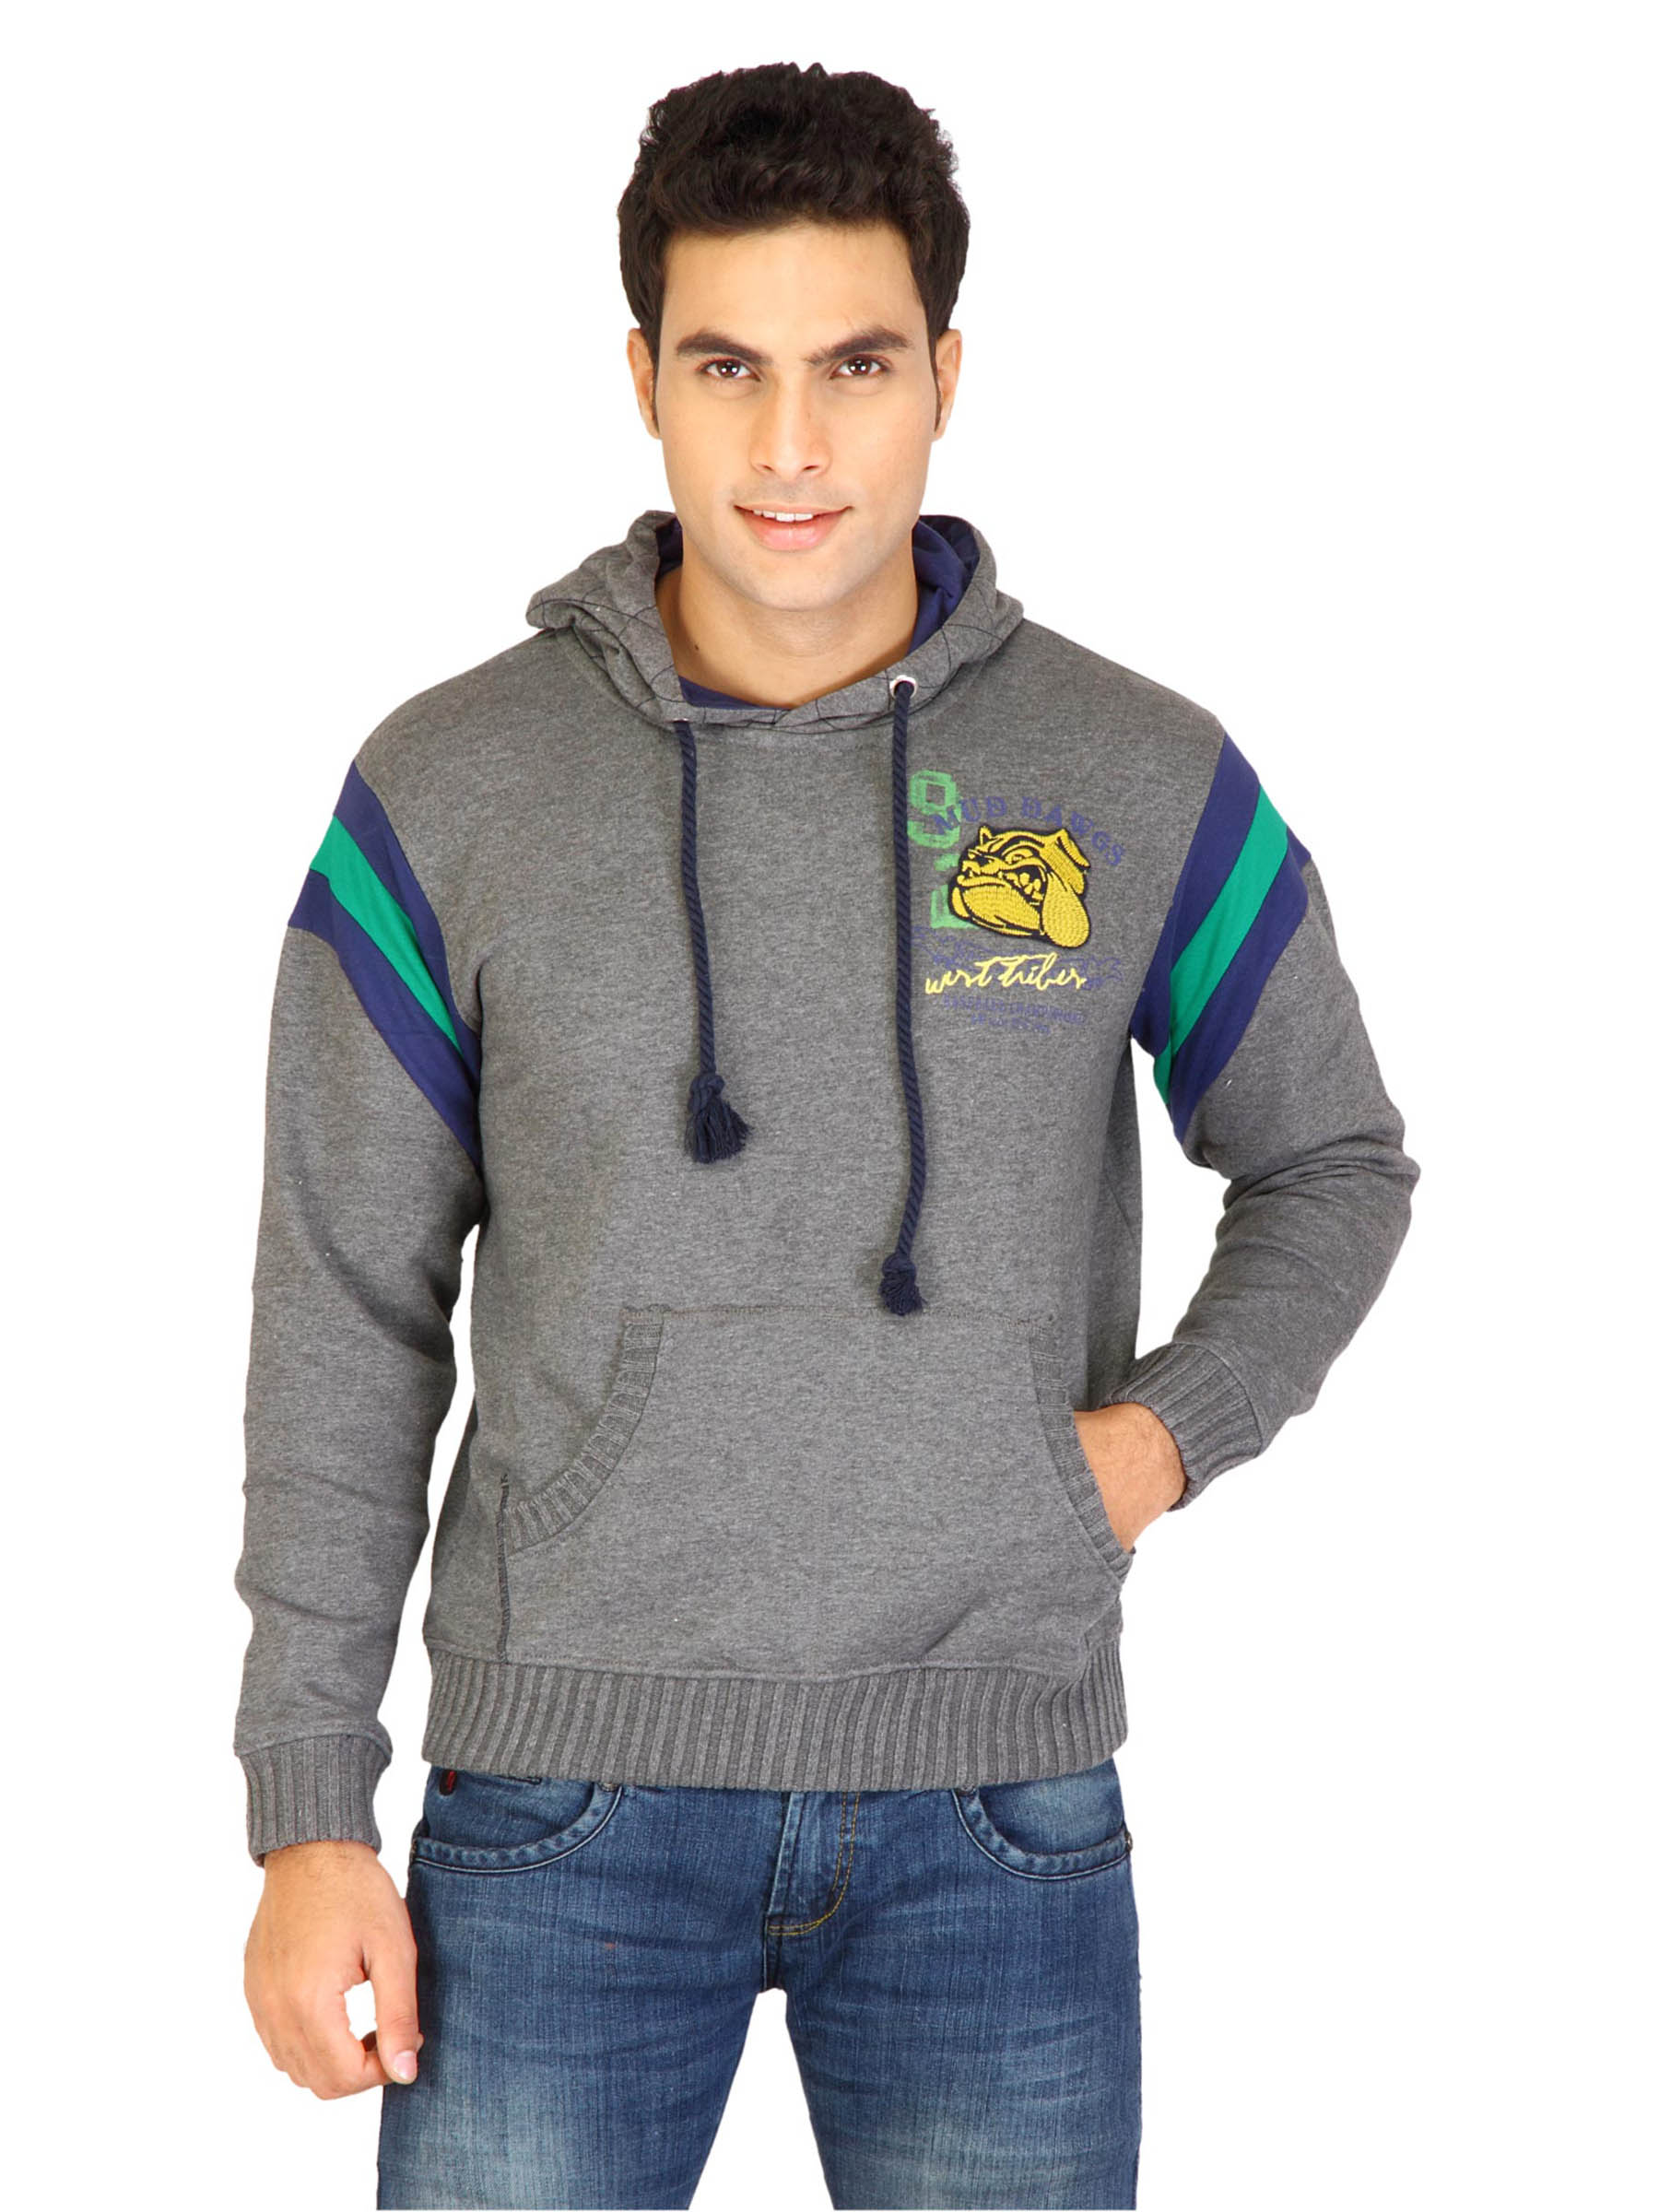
Spykar Men Solid Grey Sweatshirts
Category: Apparel / Topwear / Sweatshirts
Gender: Men
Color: Grey
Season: Fall 2011
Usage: Casual